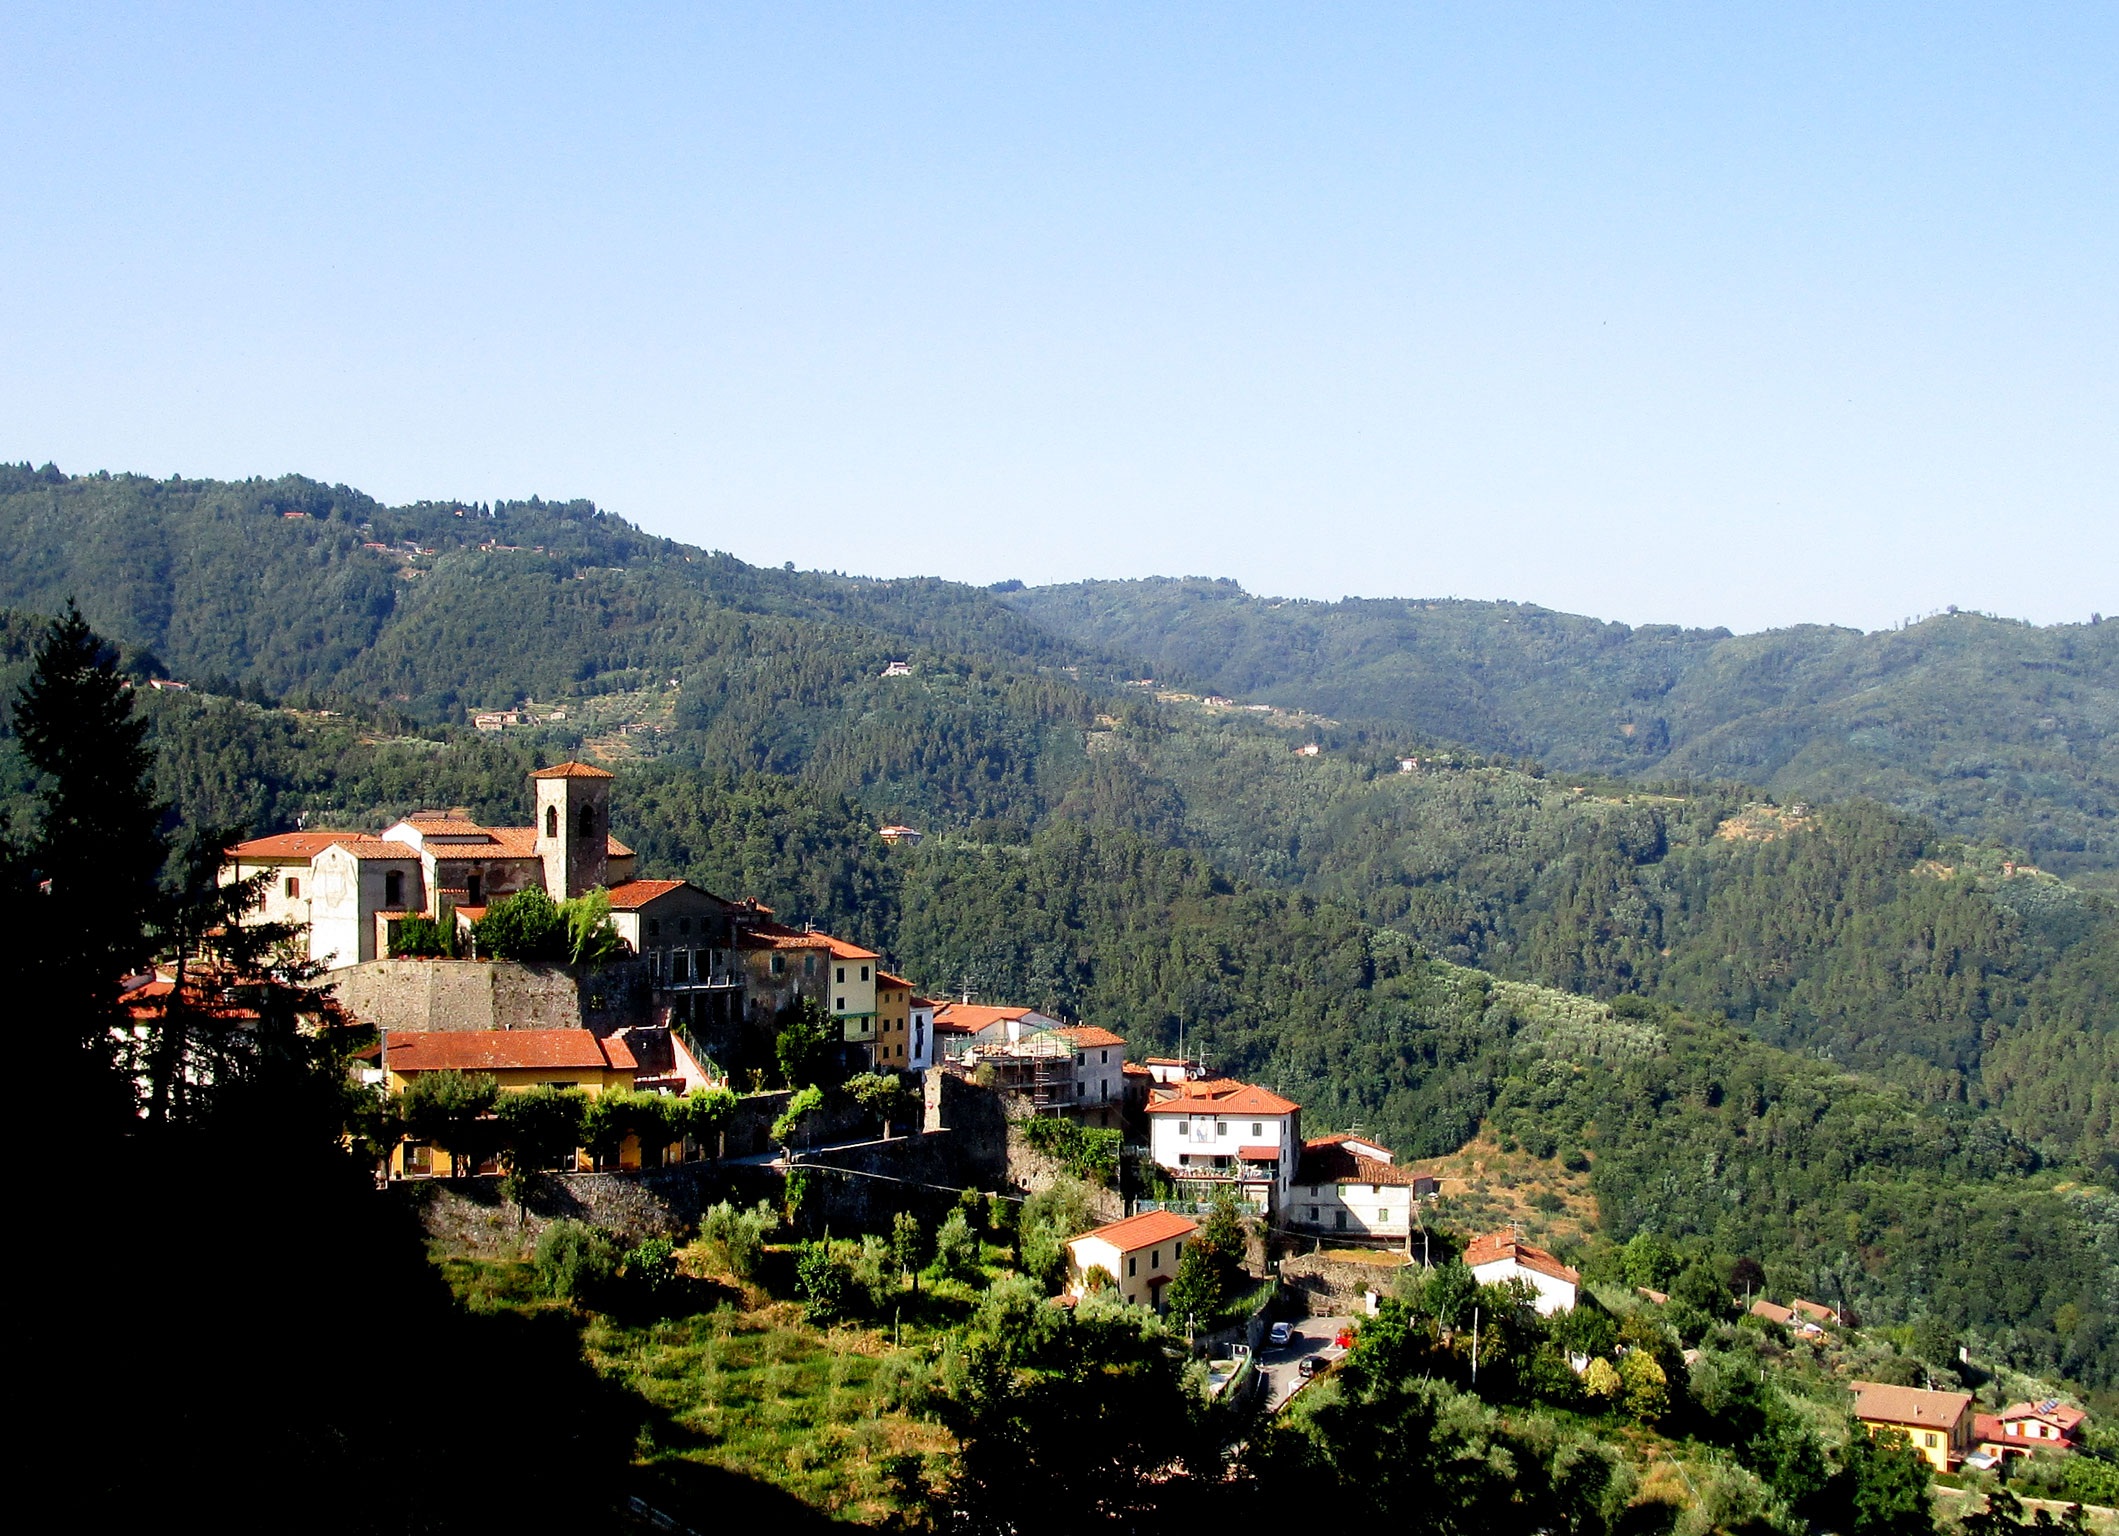
landscape, mountain, hill, town, mountain range, village, tuscany, tourism, alps, borgo, aerial photography, geographical feature, human settlement, mountainous landforms, marliana